List of expansion operations and planning of the Axis powers

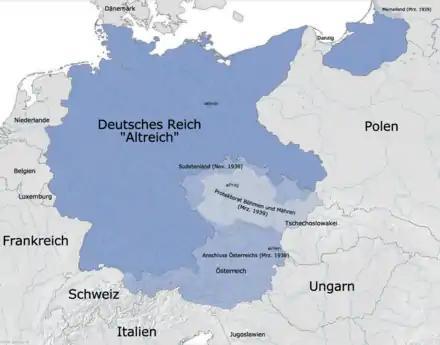
Nazi Germany expansionism before WW2

Planning for global territorial expansion of the Axis powers; Germany, Italy and Japan, progressed before and during the Second World War. This included some special strike plans against the Allied nations (with similar intentions to the James Doolittle raid special Allied Strike). The Kingdom of Romania, a "de facto" major member of the Axis with a contribution on par with Italy's, is also included.